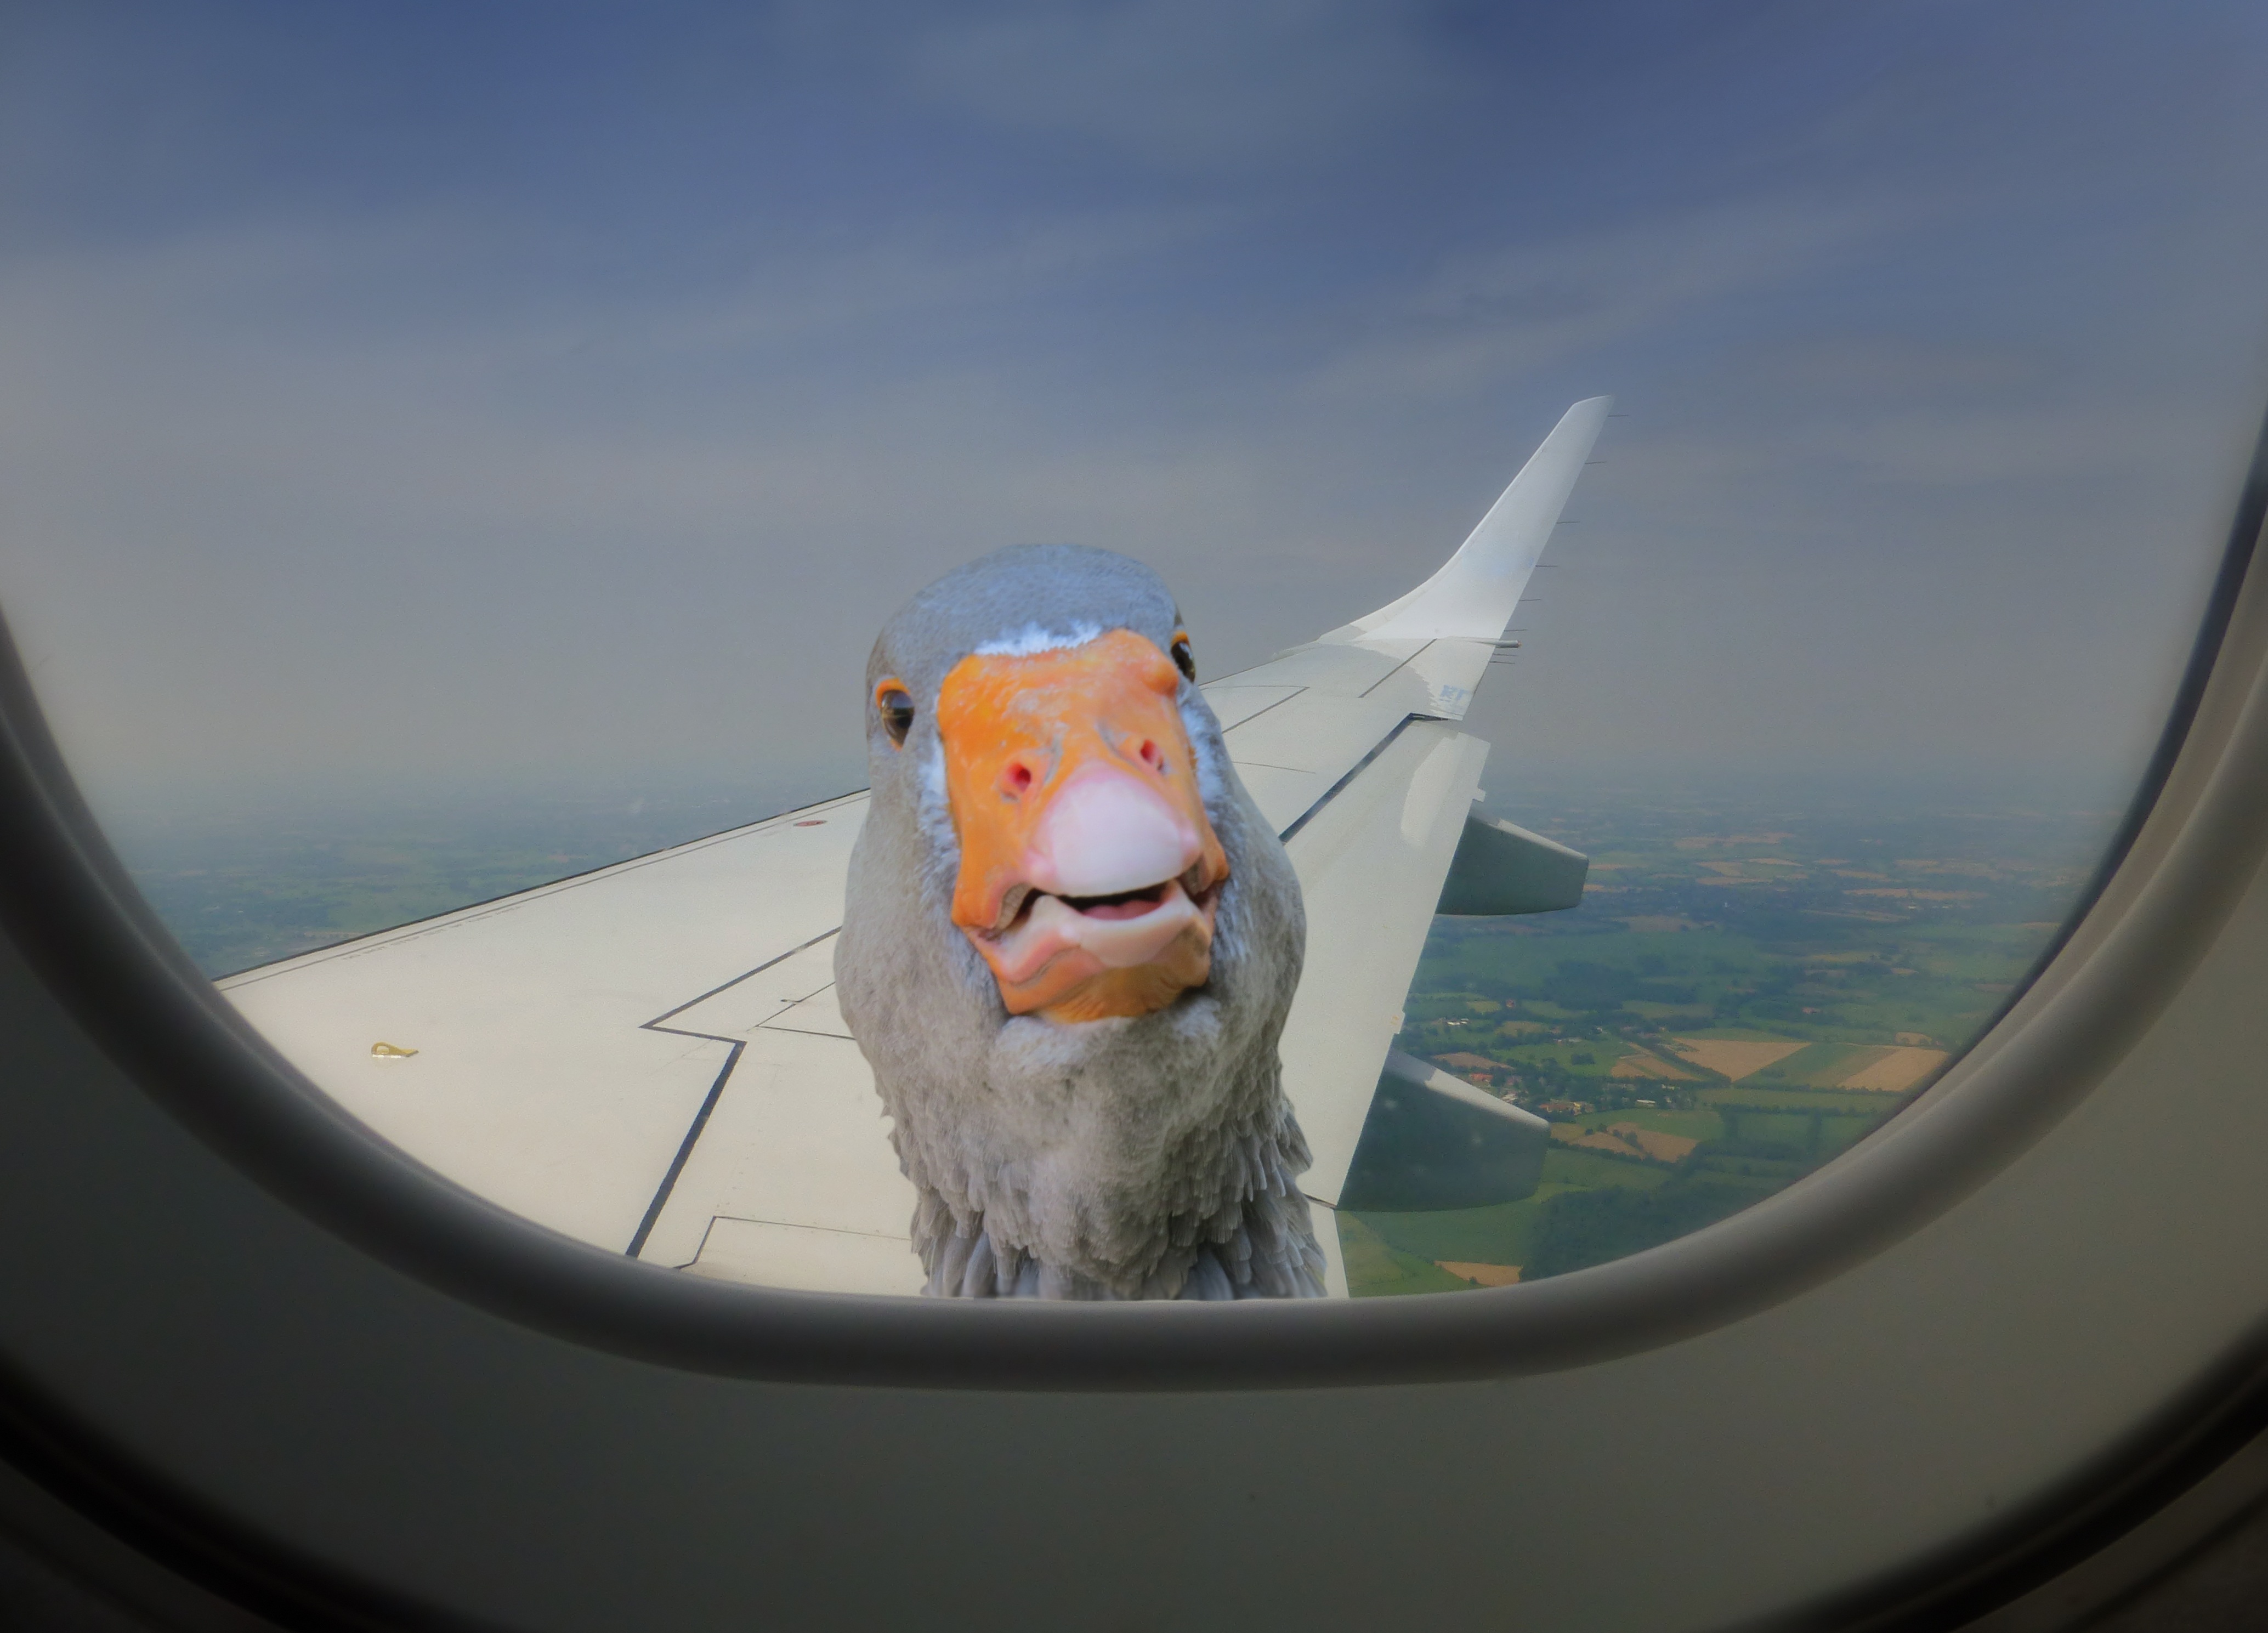
wing, sky, window, airplane, aircraft, reflection, vehicle, flight, blue, aircraft window, duck, remix, atmosphere of earth, surfing equipment and supplies